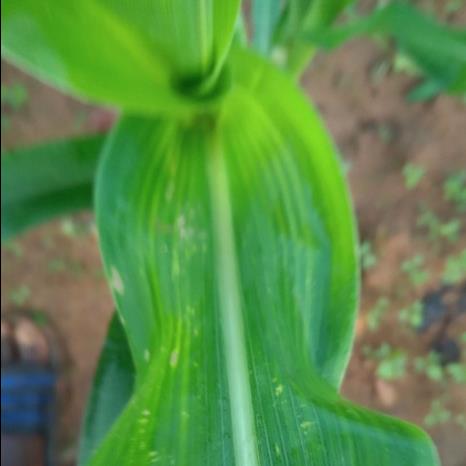
Crop: Maize
Condition: stripe-d